Hudson Taylor

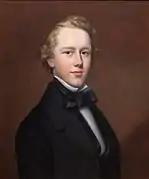
Hudson Taylor at age 21

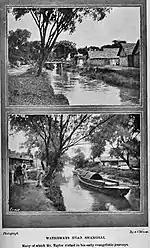
Hudson Taylor travelled by boat around the canals and waterways of China, preaching and distributing Bibles

Taylor was born on 21 May 1832 in Barnsley, Yorkshire, the son of a chemist (pharmacist) and Methodist lay preacher James Taylor and his wife, Amelia (Hudson), but as a young man he doubted the Christian beliefs of his parents. At age 16, after reading an evangelistic tract pamphlet entitled "Poor Richard", he professed faith in Christ. In December 1849 he committed himself to going to China as a missionary. At this time he came into contact with Edward Cronin of Kensington—one of the members of the first missionary party of the Plymouth Brethren to Baghdad. Taylor was able to borrow a copy of "China: Its State and Prospects" by Walter Henry Medhurst, which he quickly read. About this time, he began studying the languages of Mandarin, Greek, Hebrew, and Latin.